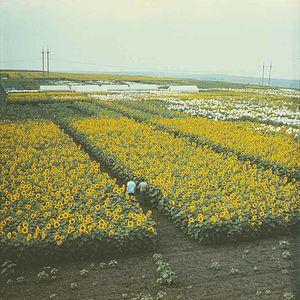
L'agriculture en Moldavie a comme le reste des activités économiques du pays subi une crise importante à la suite de la chute de l'URSS.